Denis Leary

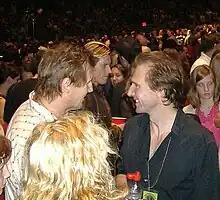
Leary behind Liam Neeson and Ralph Fiennes at a U2 concert in Madison Square Garden, October 2005

Leary has appeared in many films, including "The Sandlot" as Scott's stepfather Bill, "Monument Ave.", "The Matchmaker", "The Ref", "Draft Day", "Suicide Kings", "Dawg", "Wag the Dog", "Demolition Man" (as an Emmanuel Goldstein-esque revolutionary to Nigel Hawthorne's Big Brother), "Judgment Night", "The Thomas Crown Affair" and "Operation Dumbo Drop". He had a role in Oliver Stone's "Natural Born Killers" that was eventually cut. He held the lead role in two television series, "The Job" and "Rescue Me ". He co-created the latter, in which he played Tommy Gavin, a New York City firefighter dealing with alcoholism, family dysfunction and other issues in post-9/11 New York City.